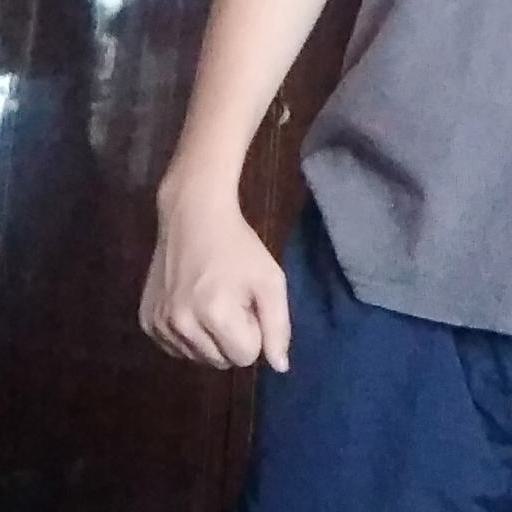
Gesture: no_gesture